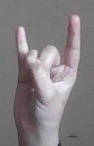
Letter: la